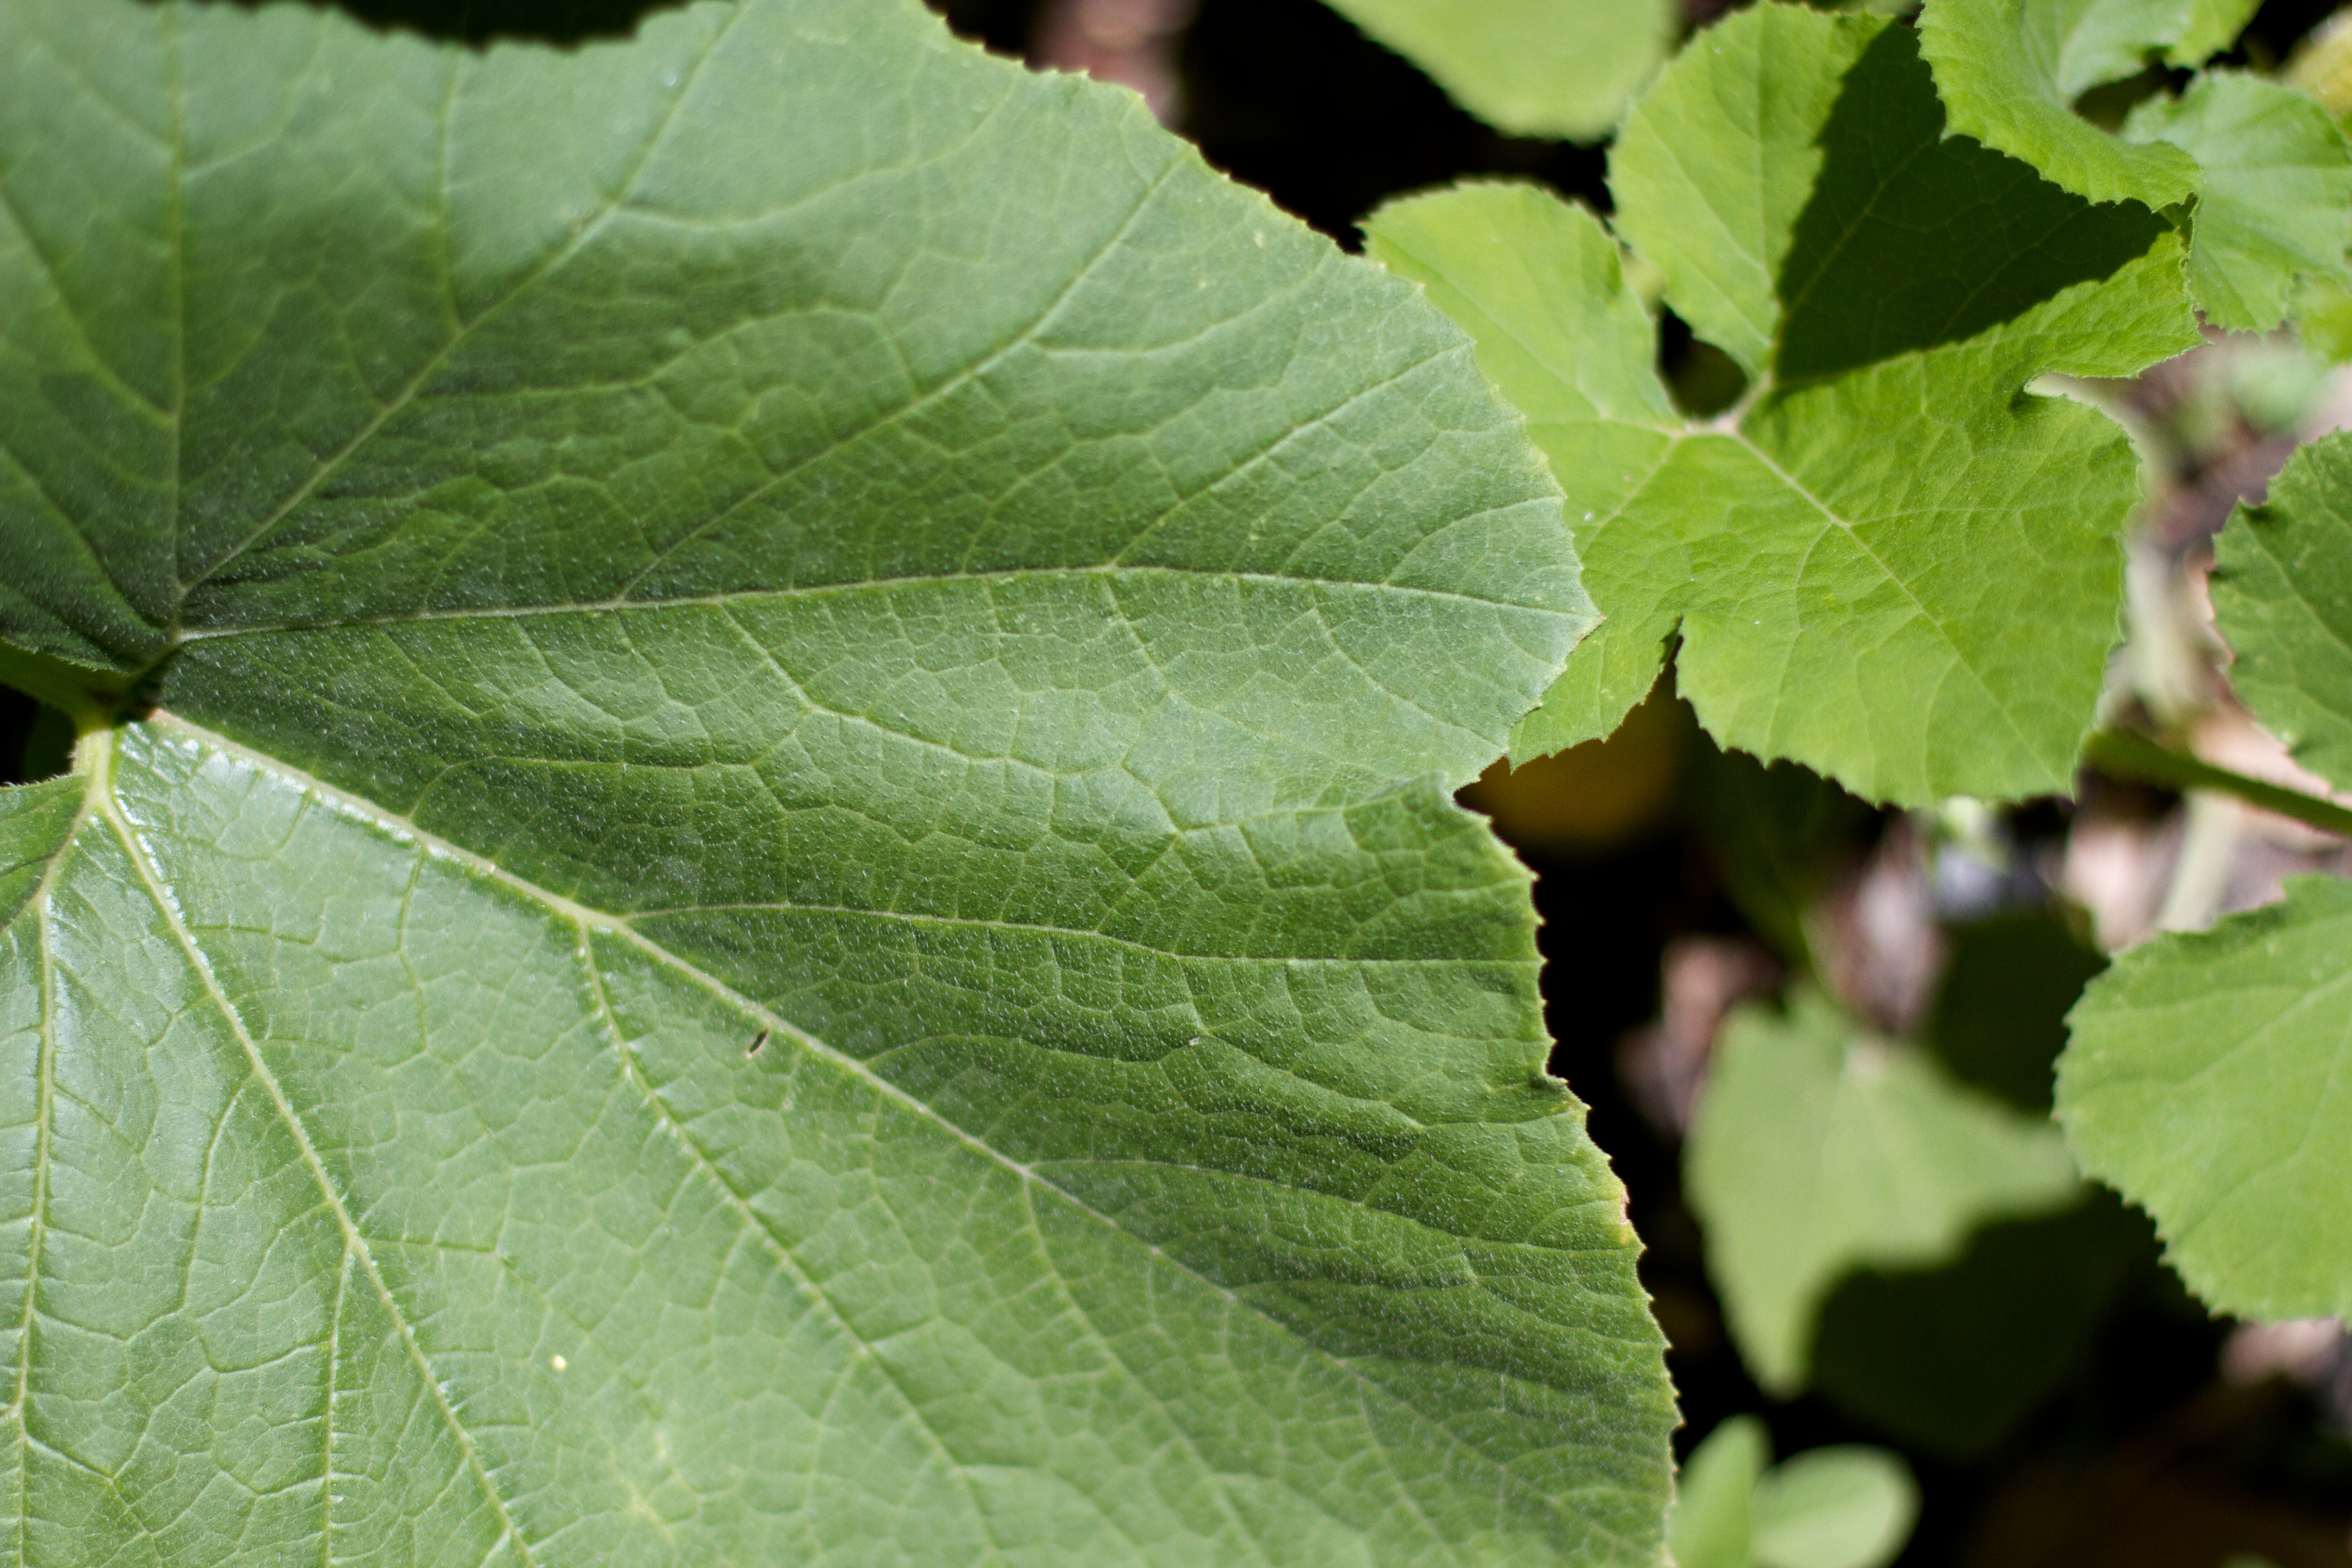
tree, plant, leaf, flower, food, green, produce, shrub, deciduous, flowering plant, grape leaves, annual plant, woody plant, land plant